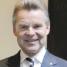
Age: 65